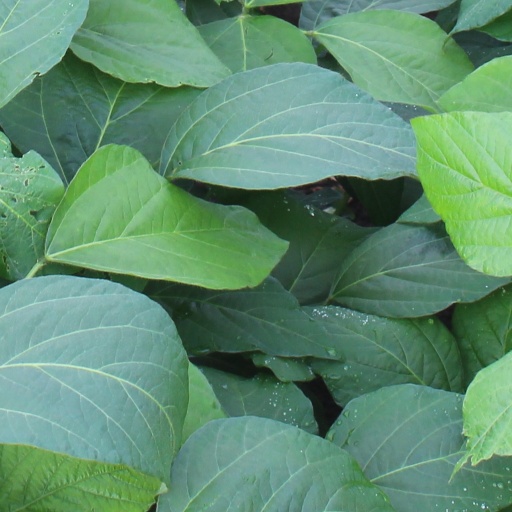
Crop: soybean